G1221 Yanji–Changchun Expressway

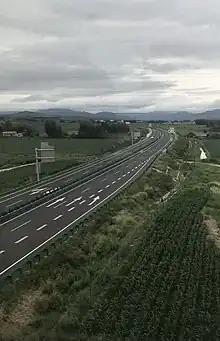
The Yanchang Expressway in July 2018

The Yanji-Changchun Expressway, designated as G12 and commonly abbreviated as Yanchang Expressway, is an expressway in Jilin, Northeast China linking the cities of Yanbian and Changchun, Jilin.